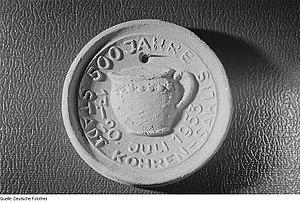
Kohren-Sahlis est une ancienne ville de Saxe, située dans l'arrondissement de Leipzig. Kohren est mentionnée pour la première fois dans une chronique de 974 environ et obtient les droits de ville en 1453. La ville est le centre historique de la paysage du «Kohrener Land». En 1934 la ville de Kohren et le village de Sahlis se réunissent pour former la ville de Kohren-Sahlis.